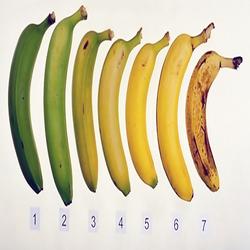
Label: Banana